Marcelino dos Santos

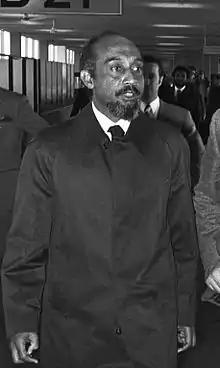
Marcelino dos Santos in 1975

Eduardo Mondlane one of the very influential African nationalists dos Santos had gotten to know in Portugal decided to try and put in motion the ideas of a united front for African colonies under Portuguese role to start the fight for independence, and dos Santos lent his support. The connections that Marcelino and Mondlane made in their youth as scholars were a crucial part of Frelimo's success as Julius Nyerere pledged support to Mozambique operating out of Tanzania. While Marcelino and others who had studied in Portugal were the ones who made up the founders. This was founding of the Front for the Liberation of Mozambique (Frelimo). Frelimo, the party which undertook and waged the war for independence from Portugal, held its first congress in Tanzania in September 1962. The three major Mozambican parties that were UDENAMO (Uniao Oemocratica Nac1onal de Mocambique); MANU (Mozambique African Nationalist Union); and UNAHI (Uniao Africana de Hocambique lndependente) combined to form Frelimo.